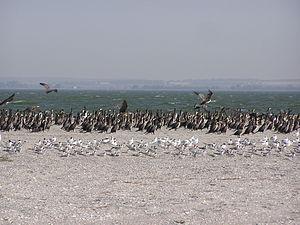
Le golfe de Taganrog ou baie de Taganrog est le principal golfe de la mer d'Azov. Il est bordé par la Russie et l'Ukraine.